"L" Is for Lawless

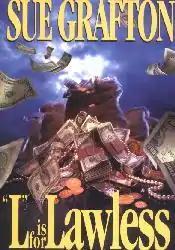
First edition cover

"L" Is for Lawless is the 12th novel in Sue Grafton's "Alphabet" series of mystery novels and features Kinsey Millhone, a private eye based in Santa Teresa, California.